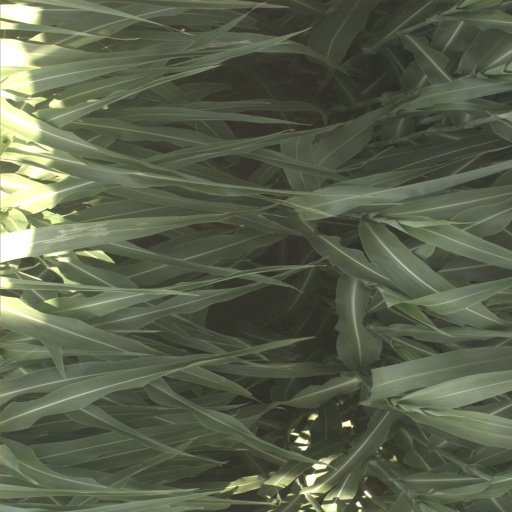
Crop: sorghum